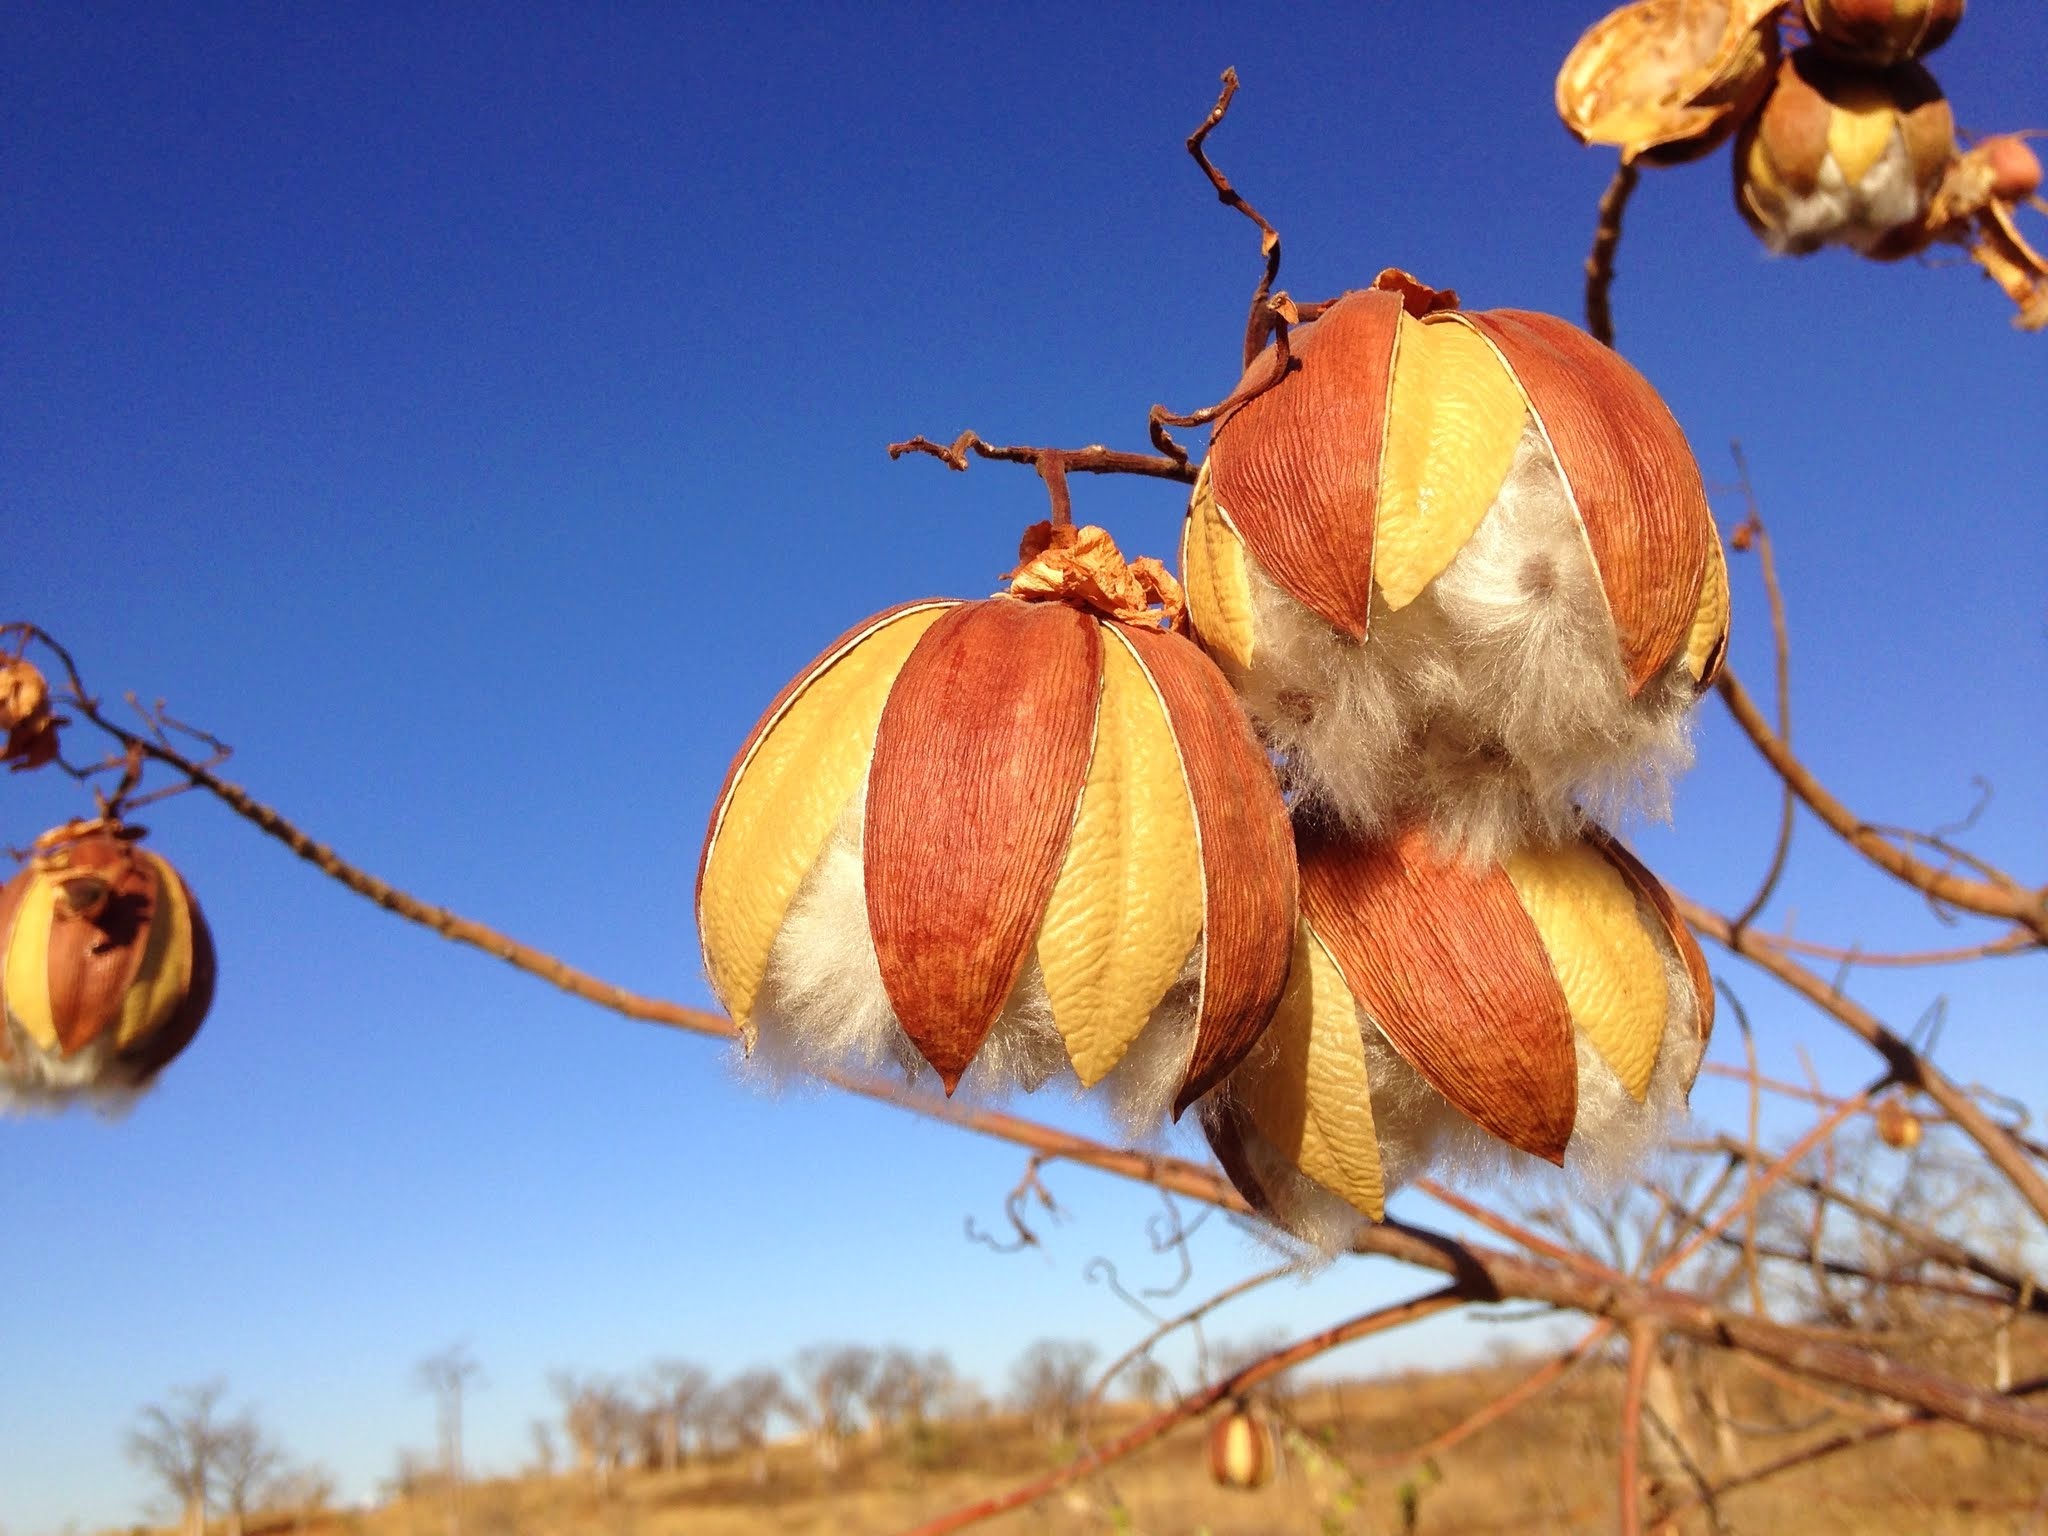
tree, nature, branch, plant, fruit, sunlight, leaf, flower, food, produce, autumn, flora, season, wildflower, outback, rose hip, flowering plant, boll, seed capsule, land plant